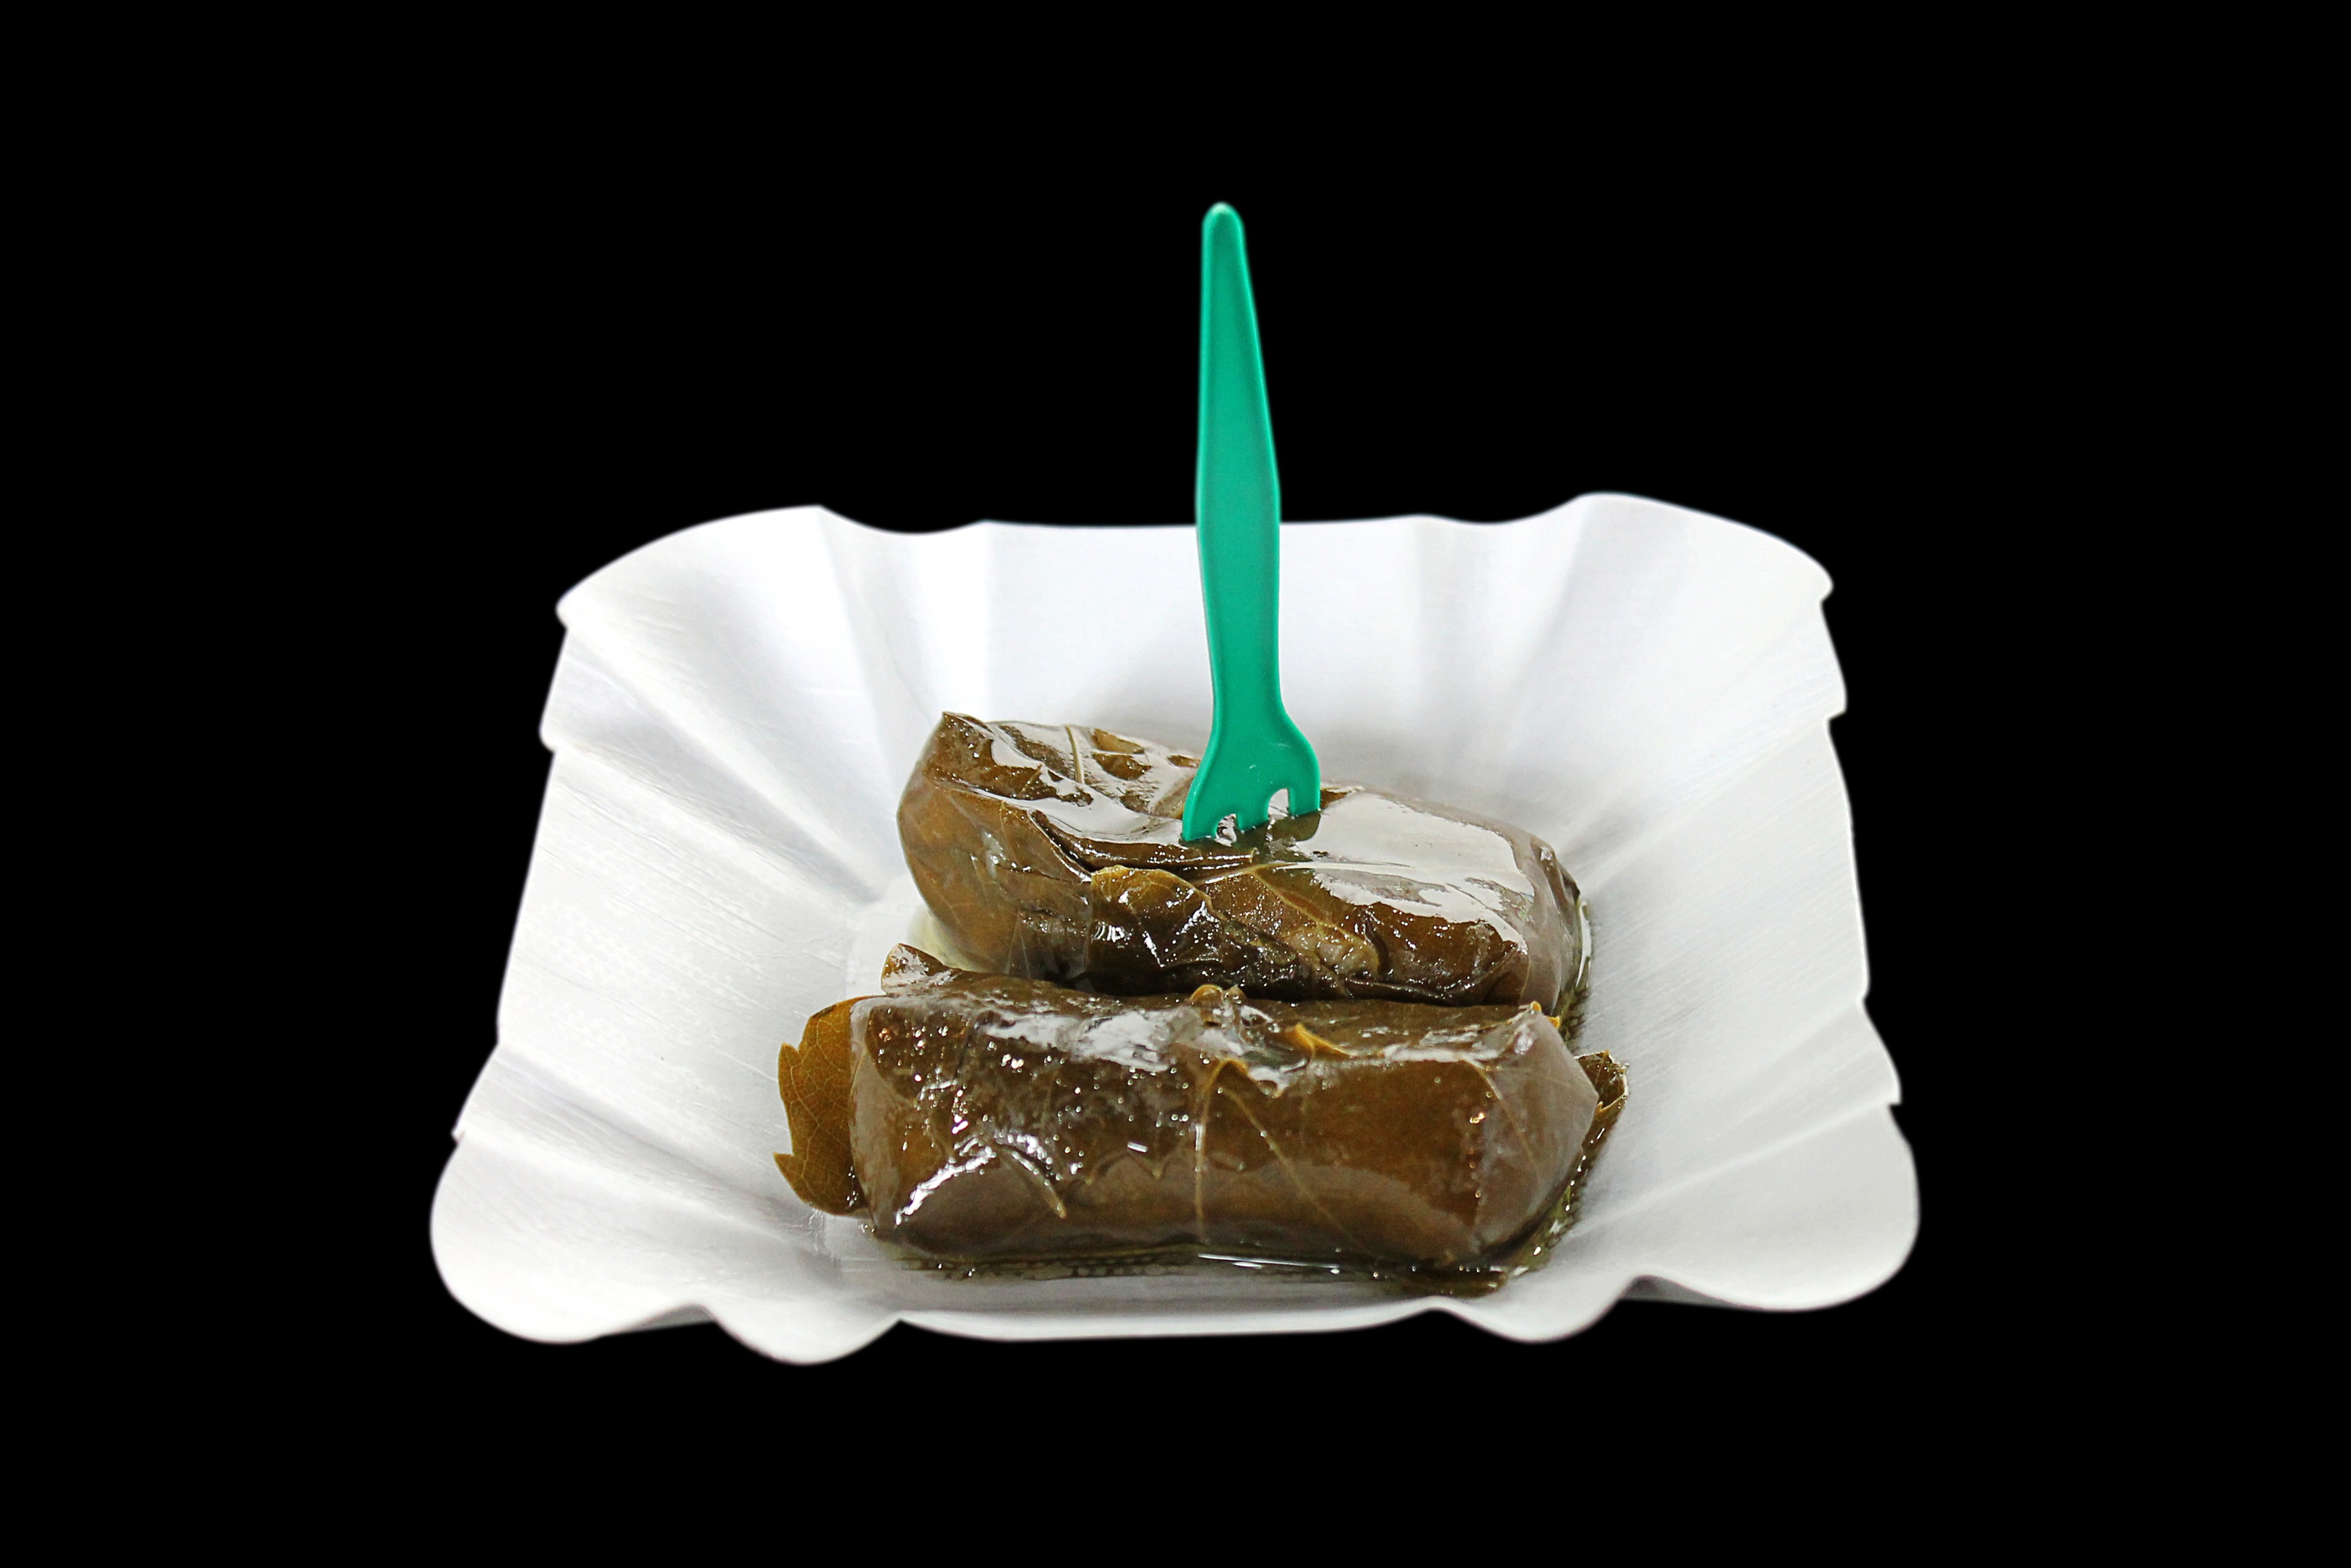
dish, food, produce, dessert, eat, tasty, filled, vine leaves, dolma, filled wine leaves